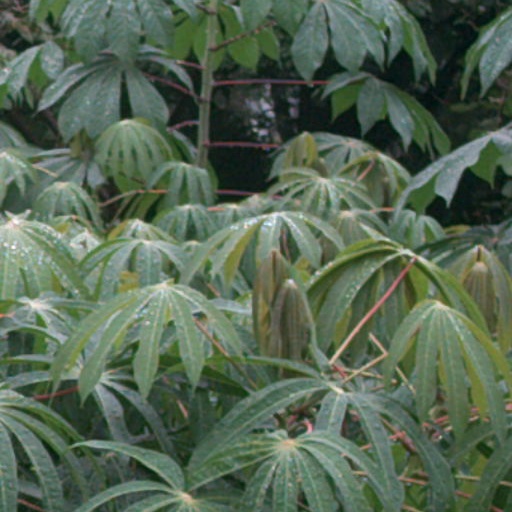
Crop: cassava